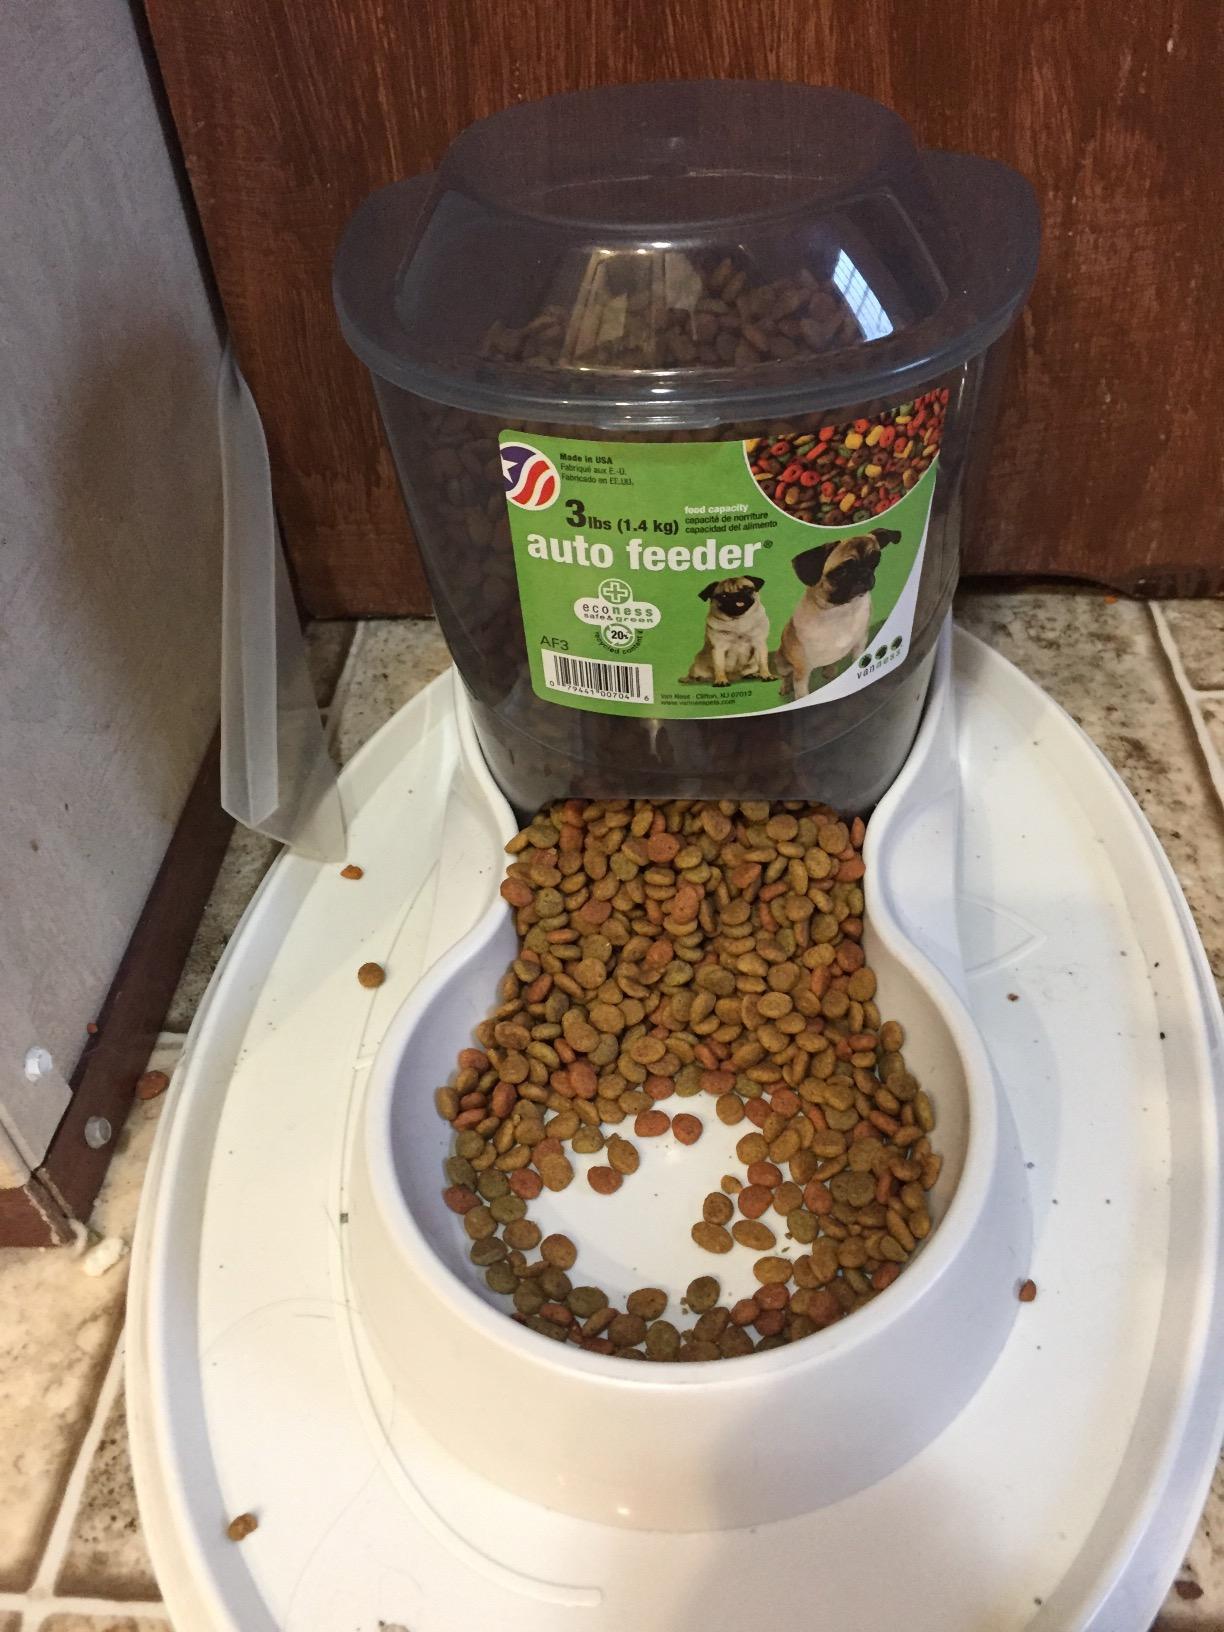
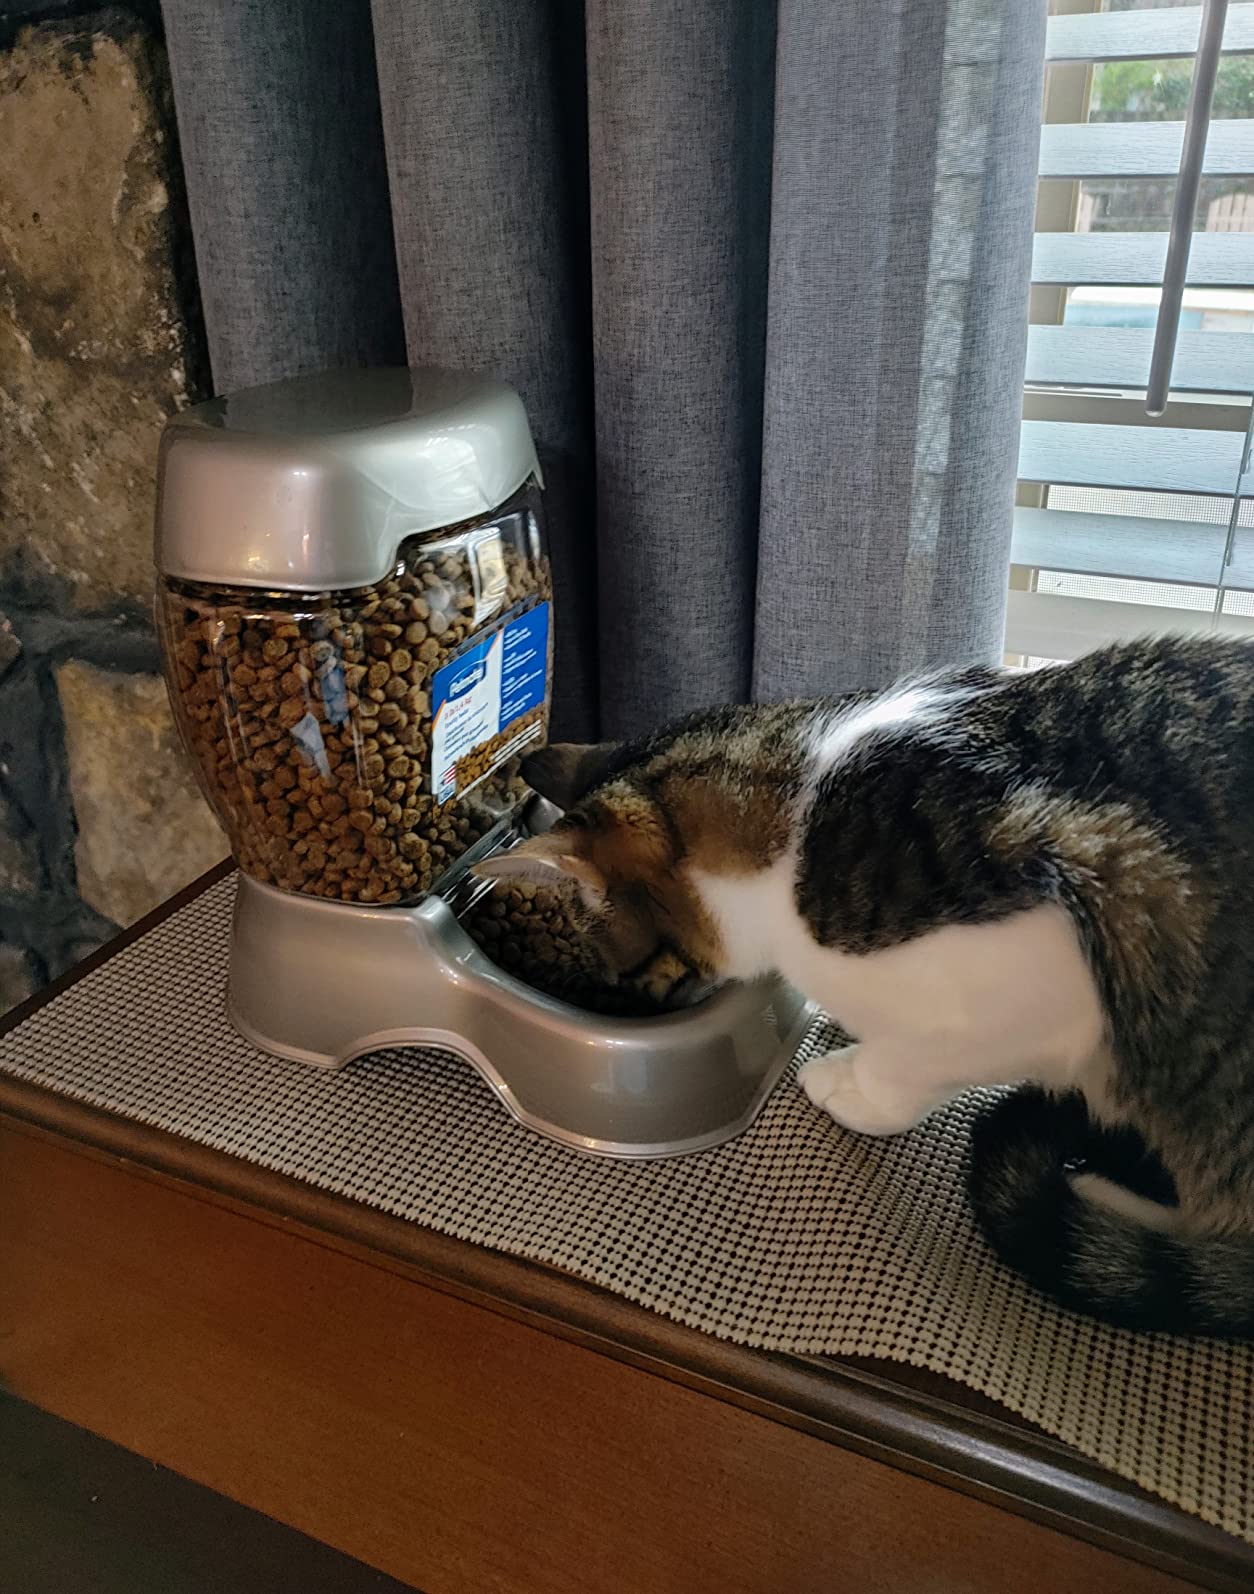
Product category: items_feeder
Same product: no